Chevrolet Beauville

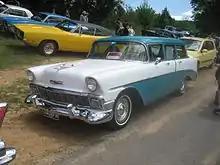
1956 Chevrolet Beauville

The Chevrolet Beauville was originally a station wagon option for the 1954 Chevrolet Bel Air. The name was later resurrected as a full-size van option for the Chevrolet Van in 1970. Both were related to the lower trim level Chevrolet Townsman.